Call of Juarez: Bound in Blood

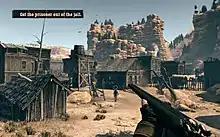
Gameplay in "Bound in Blood". The gold star on screen indicates the location of the mission objective; the black cowboy hat indicates the location of the AI-controlled brother.

Although the style of play for both characters is different, controlling each character is broadly similar. Each shares an identical HUD, with the same information available to the player. Both can wield handguns, rifles, and shotguns. Both can interact with certain objects, such as cash dropped by enemies, ammo, and weaponry. Both can ride horses, from which they can shoot and enter gallop mode. Both characters can also avail of the same automatic cover system, which allows them to "snap" to surfaces and then peer left, right and, if the surface is a crate, over the top.